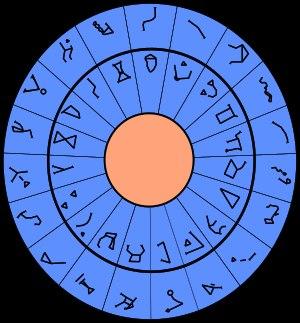
Dans le monde imaginaire de Stargate, un Dial-Home Device, est un appareil de télécommunication permettant d'entrer les coordonnées de la planète avec laquelle la porte doit créer une connexion.
Le traducteur universel est un appareil que l’on trouve fréquemment dans les œuvres de science-fiction. Décrit pour la première fois dans la nouvelle Premier contact de Murray Leinster, le but d’un tel objet est d’offrir une traduction immédiate de toute langue dans la langue de son choix. Les sociétés de technologie cherchent à mettre au point un tel traducteur universel pour un usage courant.